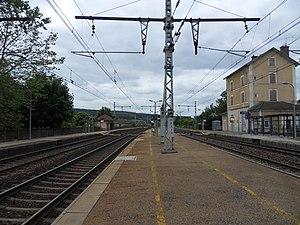
La gare ferroviaire de Verrey-sous-Salmaise, Côte-d'Or, France.